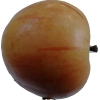
Label: apple